George Montague

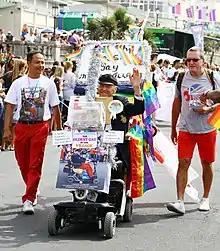
George Montague at Brighton Pride in 2014

George Montague (5 June 1923 – 18 March 2022) was a British gay rights activist, known as the 'Oldest Gay in the Village'.